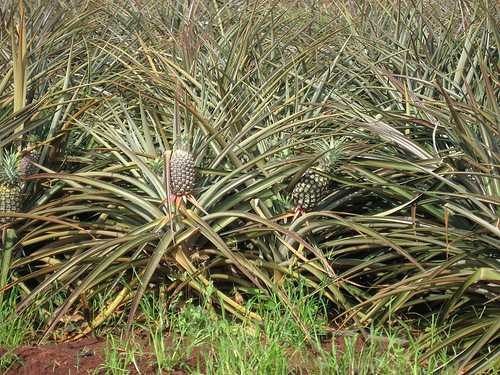
Label: Pineapple